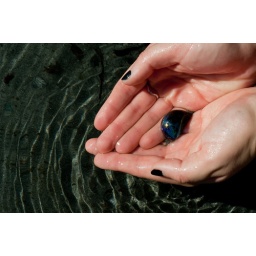
a little sparkling stone me and Sarah found in the ocean